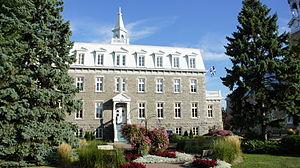
La Mairie de Saint-Eustache est ancien édifice conventuel en pierre d'inspiration Second Empire construit en 1898 pour remplacer l’ancien couvent jugé vétuste.
Cette liste recense les biens du patrimoine immobilier des Laurentides inscrits au répertoire du patrimoine culturel du Québec. Cette liste est divisées par municipalité régionale de comté géographique.
La mairie de Saint-Eustache est le siège du conseil municipal de la ville de Saint-Eustache. L'édifice de style Second Empire a été construit en 1898 comme couvent pour la congrégation de Notre-Dame en remplacement d'un précédent construit en 1838 au lendemain de la bataille de Saint-Eustache. Le couvent ferme ses portes en 1980 et la ville en prend possession en 1986. Elle devient la mairie de la ville en 1995. Elle est située dans l'aire de protection de l'église Saint-Eustache et elle a été citée immeuble patrimonial par la ville de Saint-Eustache en 2007.
Cet article recense les lieux patrimoniaux des Laurentides inscrit au répertoire des lieux patrimoniaux du Canada, qu'ils soient de niveau provincial, fédéral ou municipal.